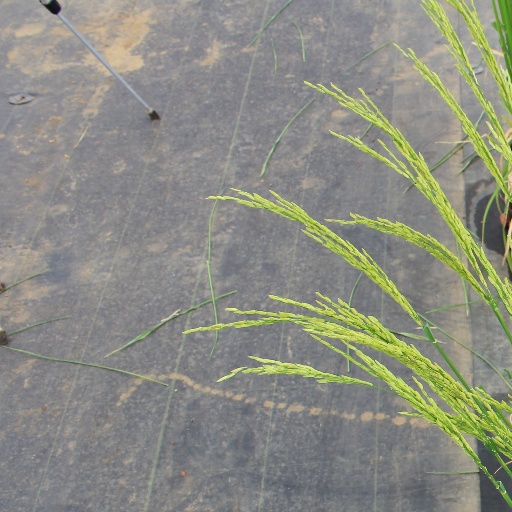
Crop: rice